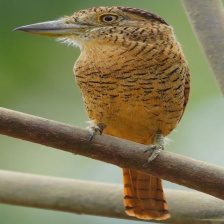
Species: BARRED PUFFBIRD
Scientific name: NYSTALUS RADIATUS